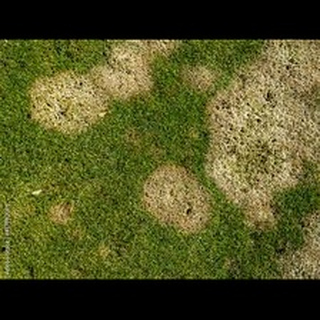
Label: wheat_tan_spot